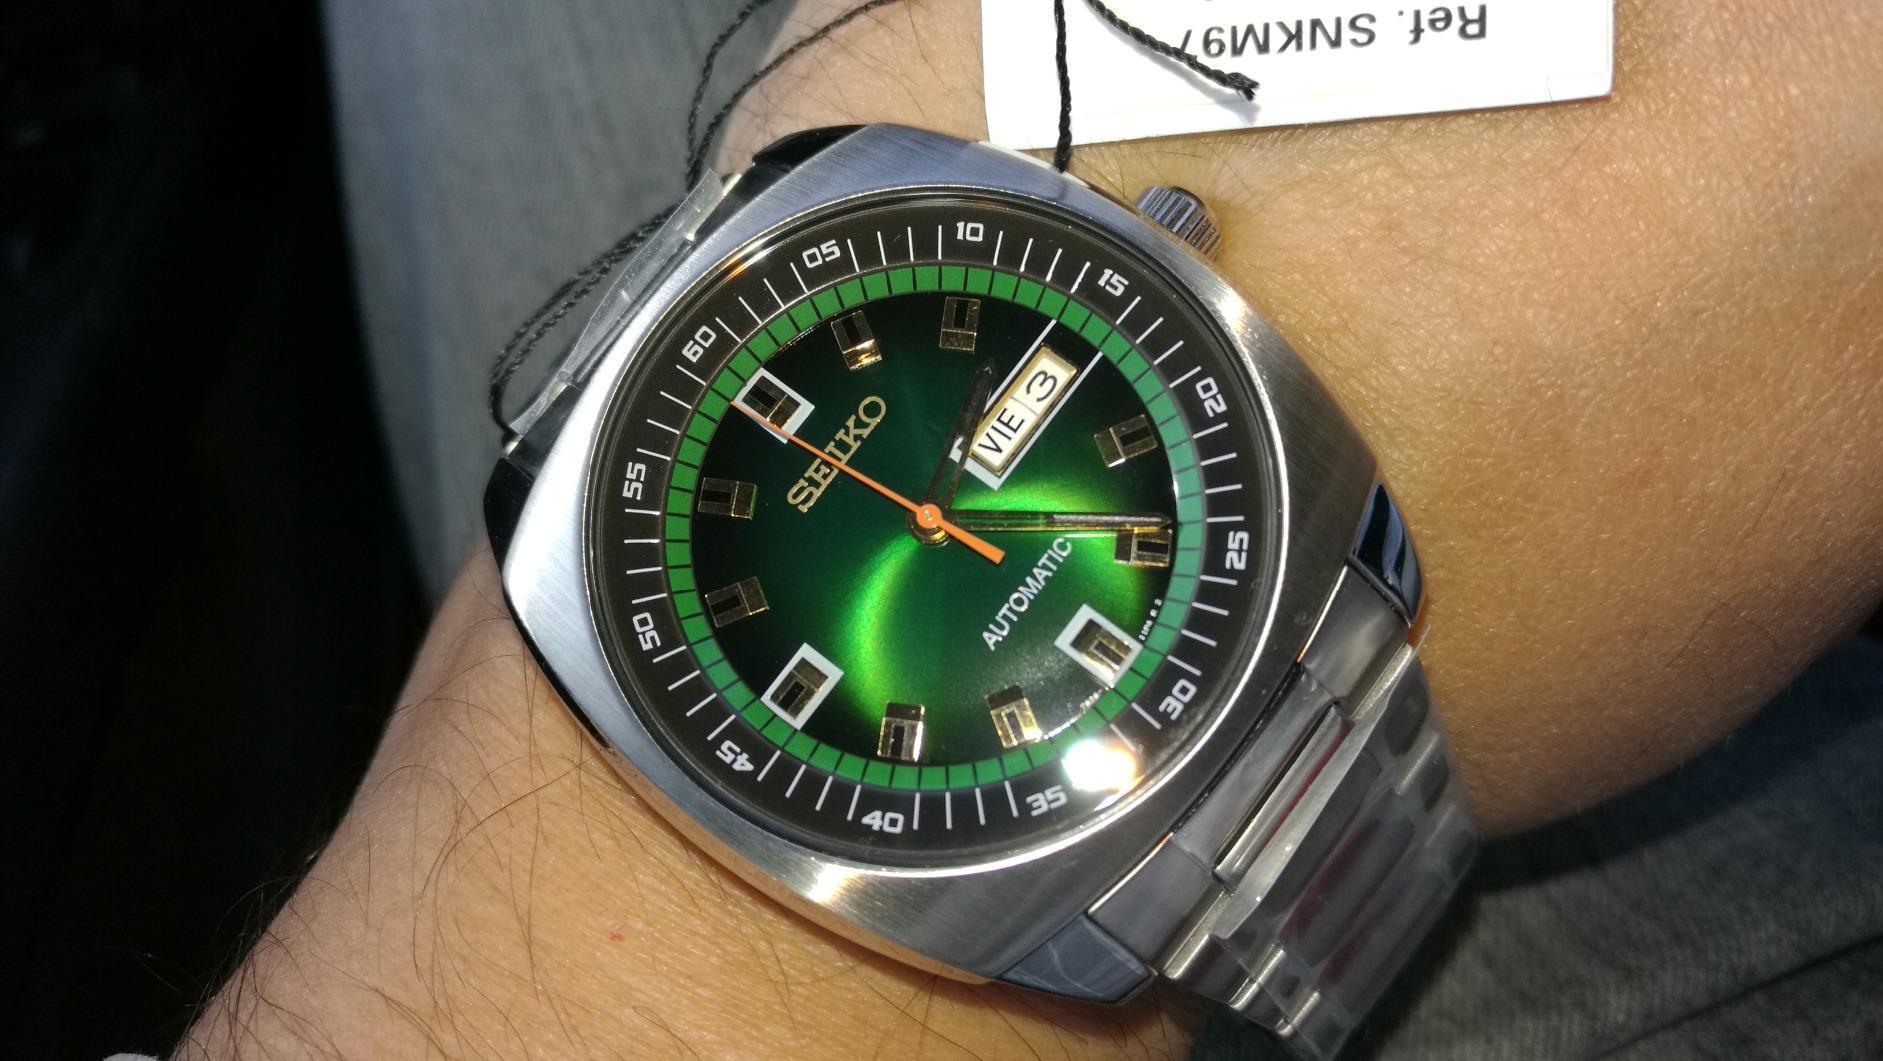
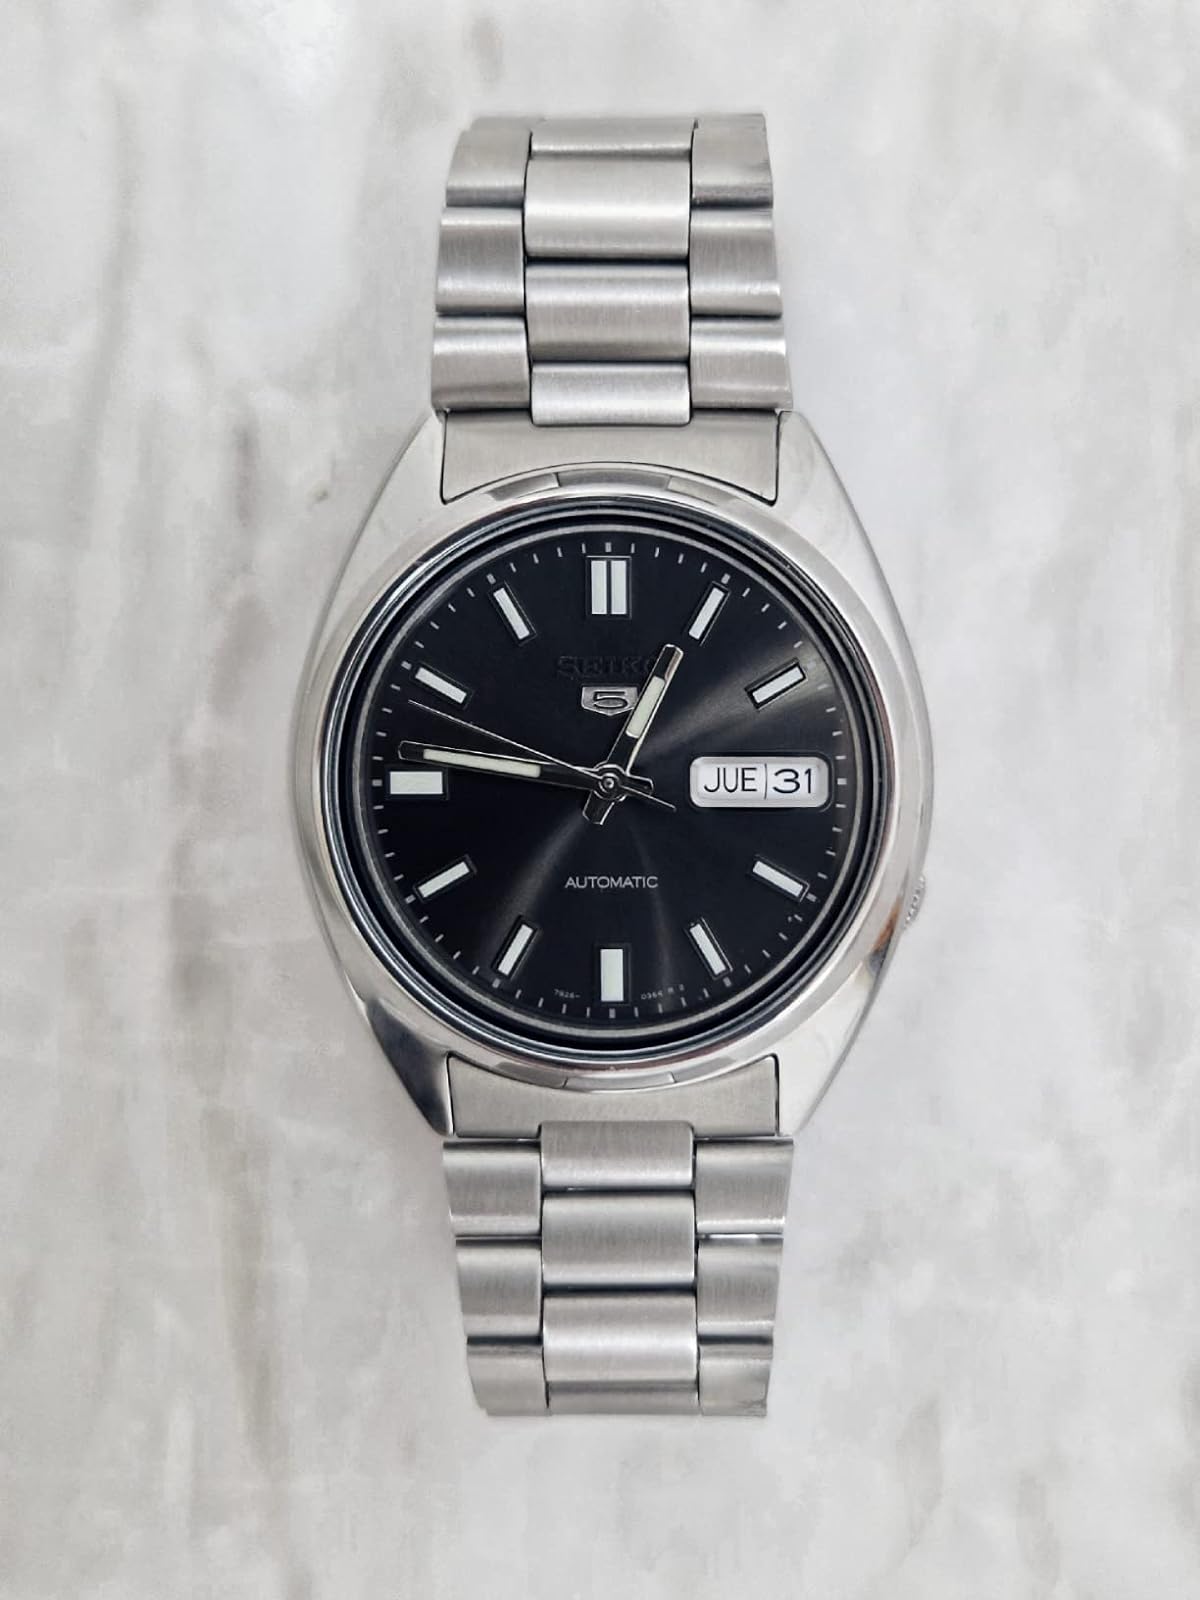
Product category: accessories_watch
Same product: no